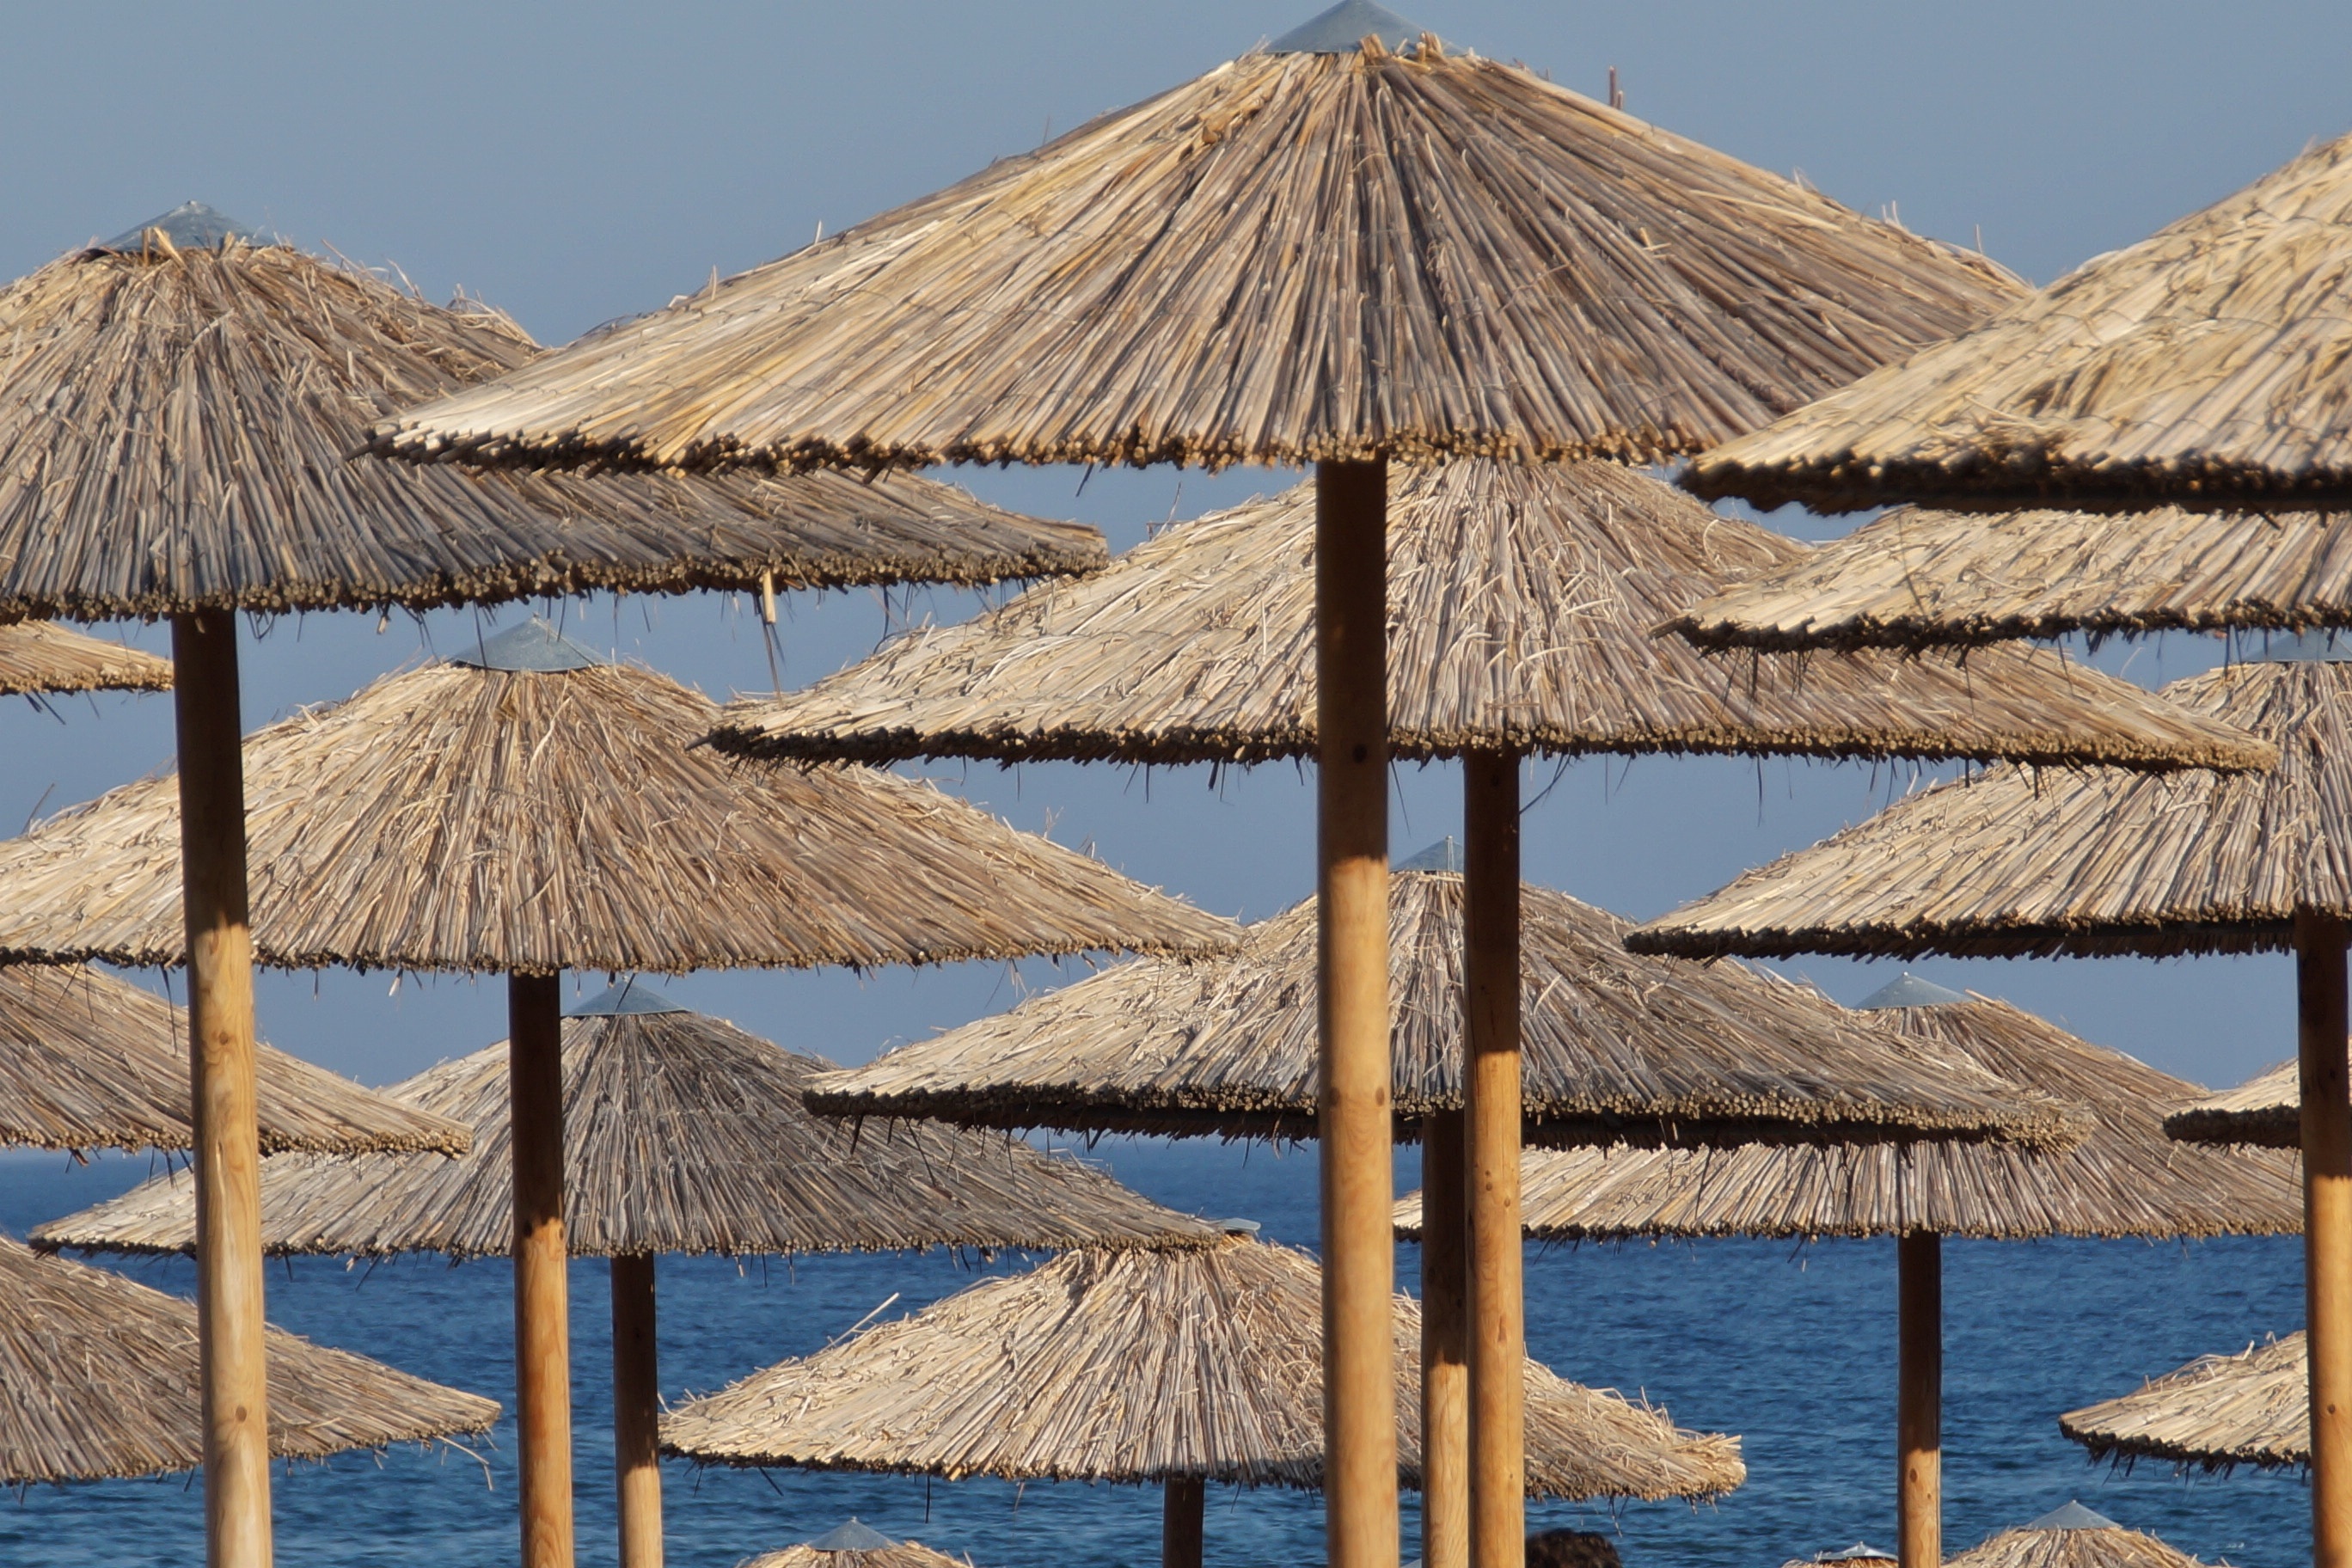
beach, sand, wood, sun, wind, roof, hut, reed, umbrella, shadow, material, bamboo, sun umbrellas, outdoor structure